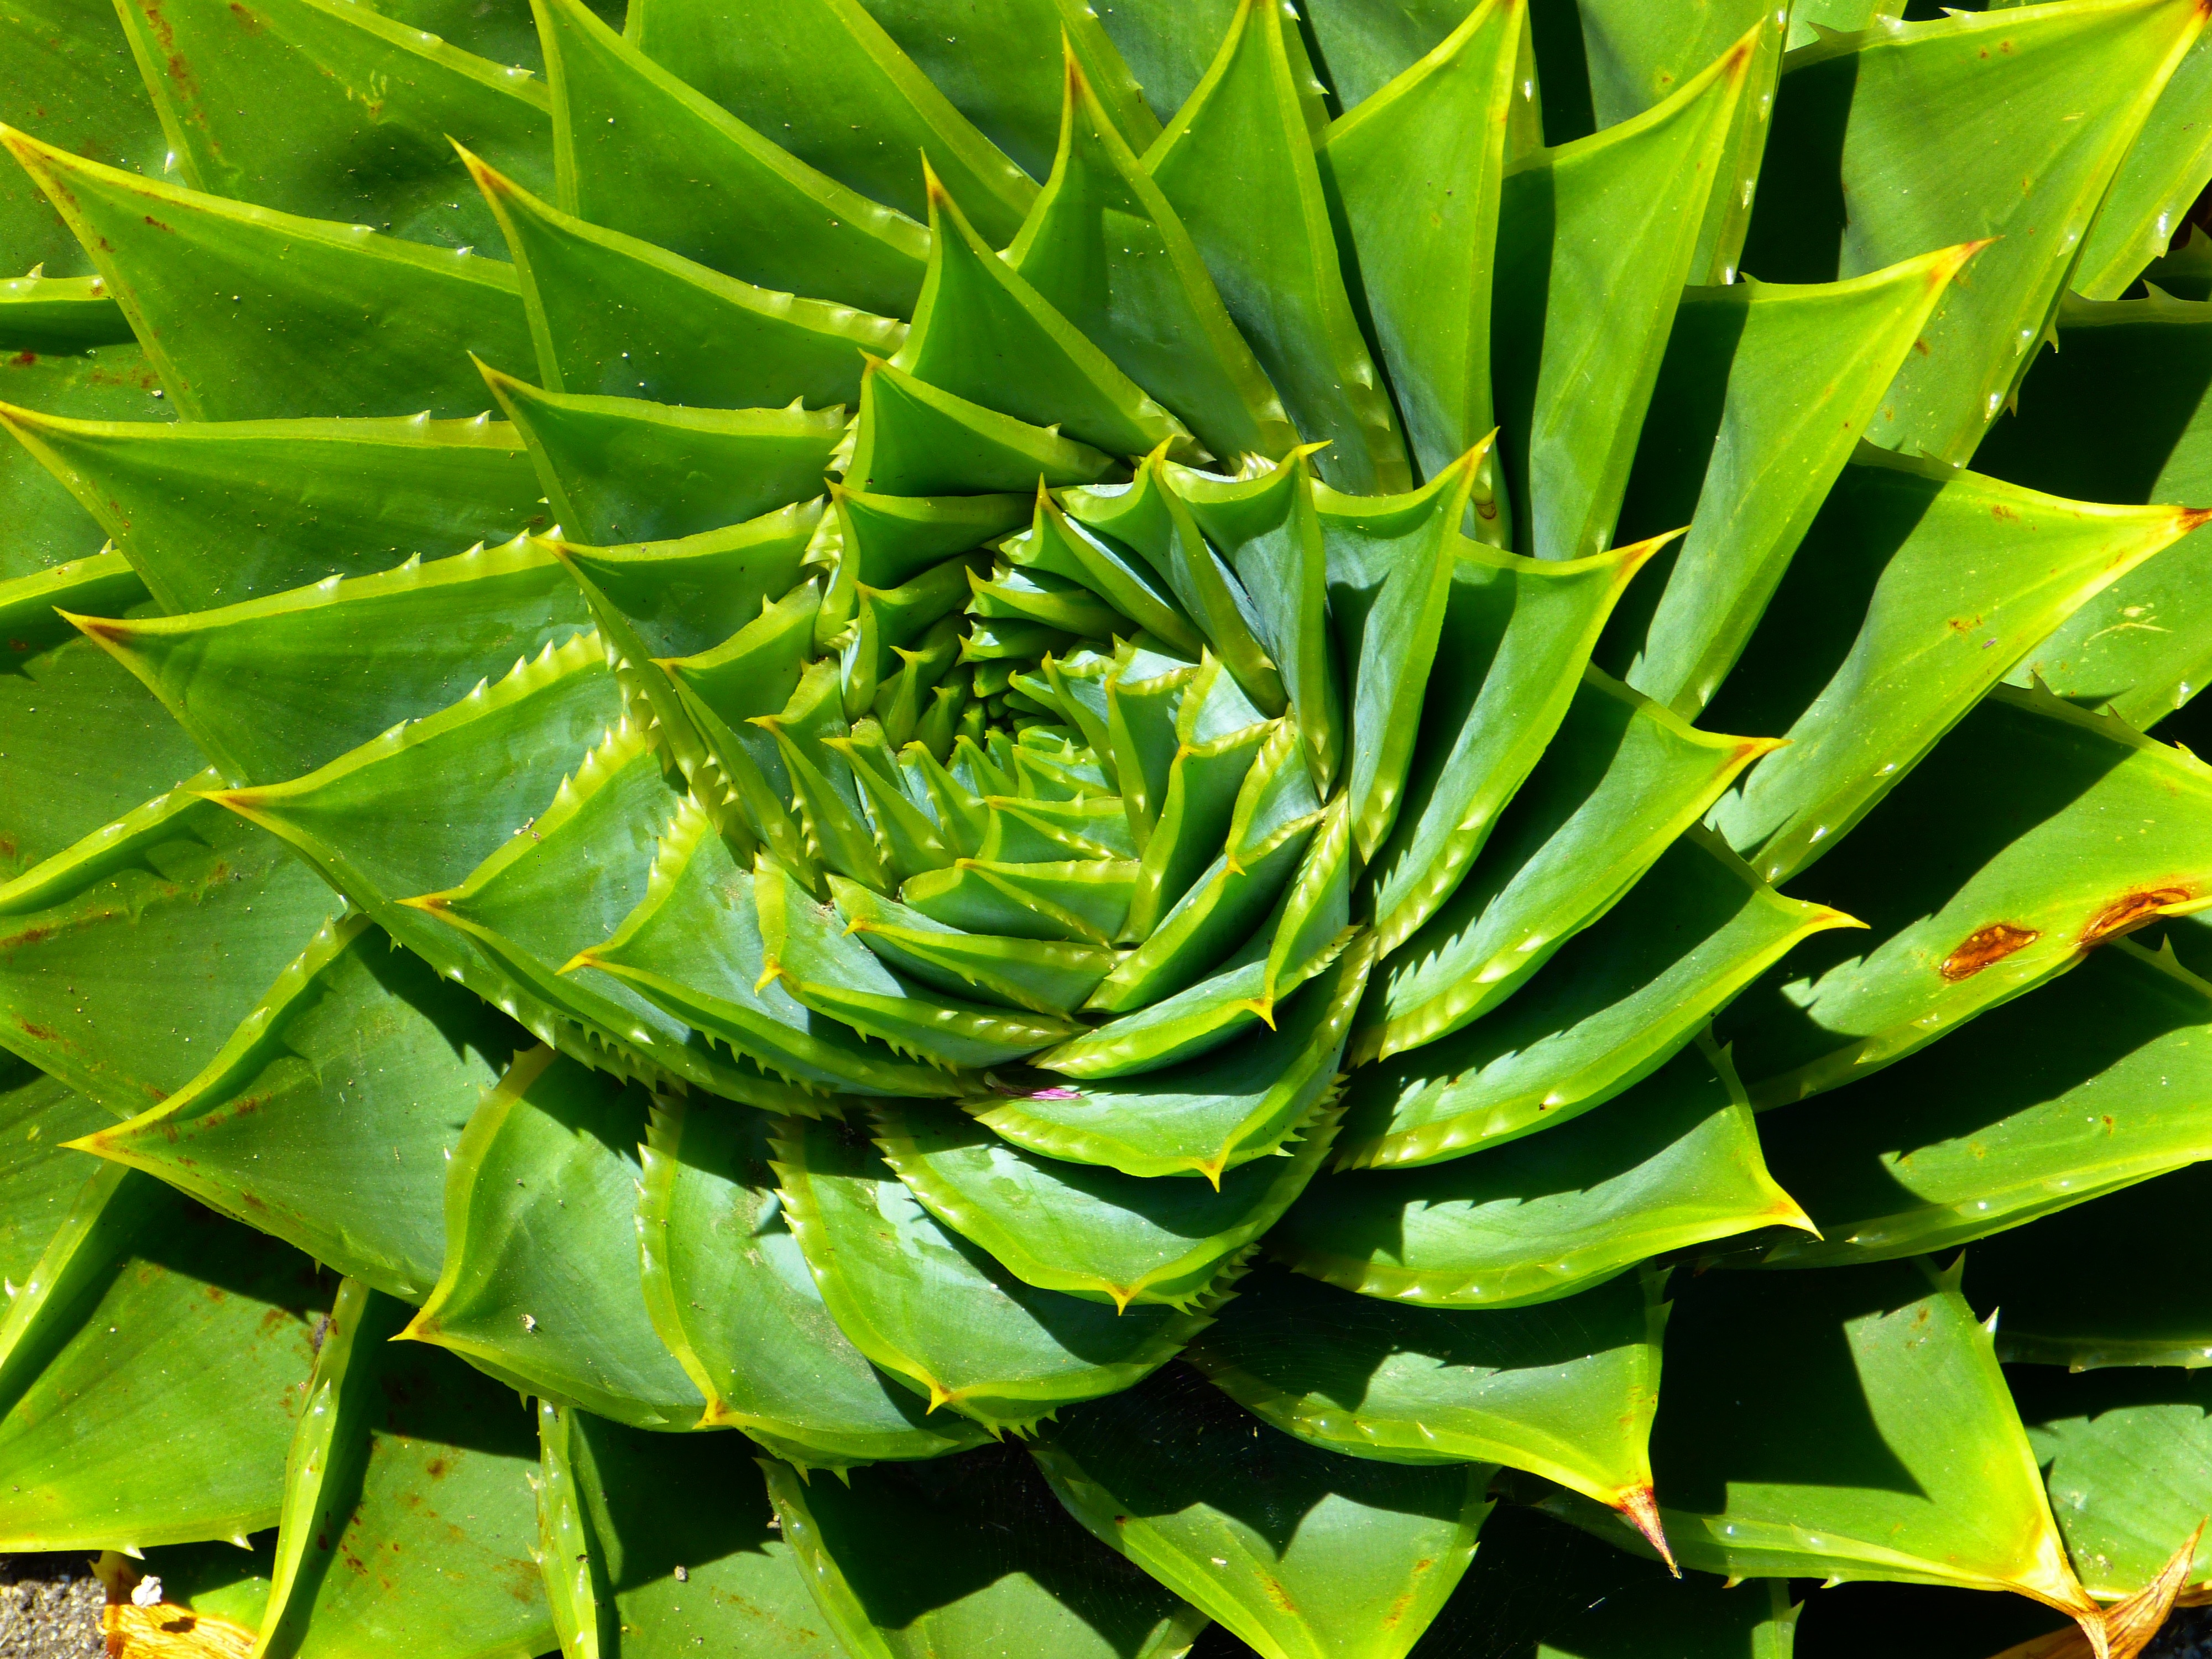
nature, plant, leaf, spiral, flower, green, grow, botany, succulent, flora, leaves, aloe, macro photography, flowering plant, plant stem, land plant, arecales, aloe polyphylla, spiralaloe